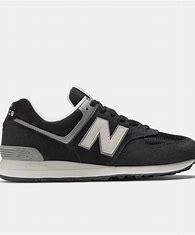
Brand: New
Model: Balance New Balance 574 Marathon